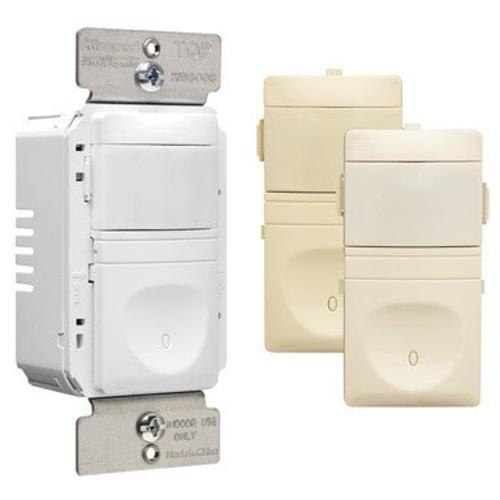
Pass & Seymour RW600BTCCCV4 Wall Vacancy Sensor, 600 Watt
Highlights: 2 wire 600 watt Magnetic low voltage Electronic low voltage Works with incandescent,fluorescent and CFL Interchangeable face -includes ivory, white and light almond
Brand: Pass & Seymour
Category: Hardware > Power & Electrical Supplies > Electrical Switches > Light Switches > Single-Pole Switches